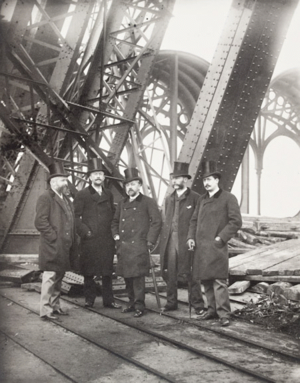
Émile Nouguier (2e à gauche) en compagnie de Sauvestre, Eiffel, Koechlin et Salle, sur le chantier de construction de la tour Eiffel (1er étage).
Toussaint Michel Émile Nouguier est un ingénieur et architecte français. Spécialiste de la charpente métallique, il est passé à la postérité en tant que concepteur de la Tour Eiffel.